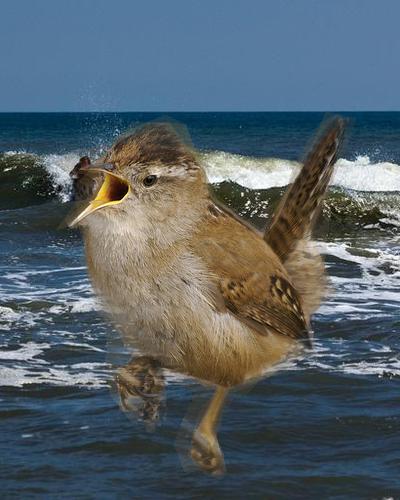
Bird species: Marsh_Wren
Bird type: landbird
Background: water